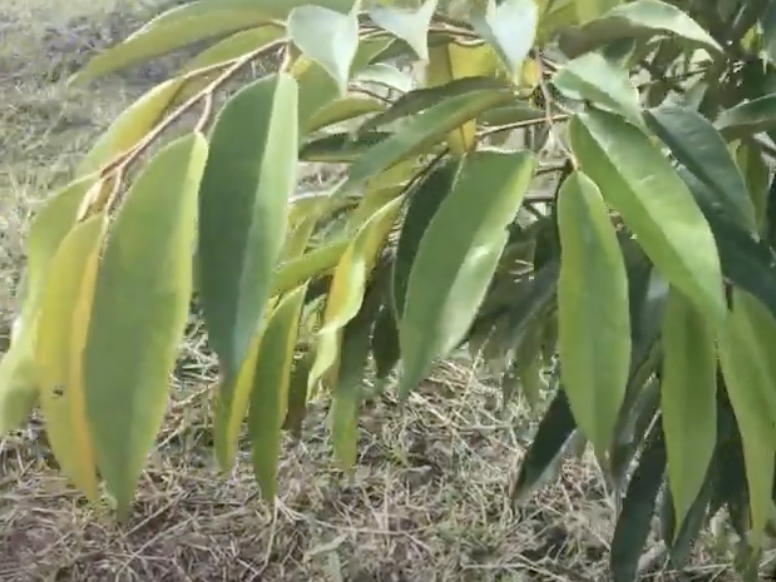
Label: yellow_leaf